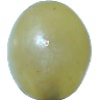
Label: Grape White 1